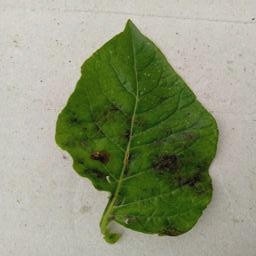
Etiqueta: Late Blight